Cradle of Liberty Council

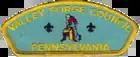
Valley Forge Council shoulder patch

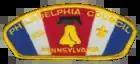
Philadelphia Council shoulder patch

The present council is the result of the 1996 merger of Philadelphia and Valley Forge councils. The Philadelphia Council was founded in 1911. In 1913, the Council opened one of the earliest Scout camps in the United States, Treasure Island Scout Reservation, near Point Pleasant, Pennsylvania. Two years later, Dr. E. Urner Goodman and Carrol Edson founded the Order of the Arrow there, inducting the first members on July 16, 1915. The Philadelphia Council opened Camp Hart (later Hart Scout Reservation) in Green Lane, Pennsylvania in 1930.